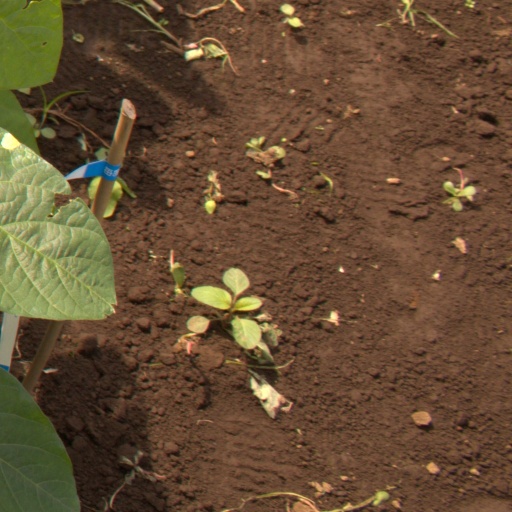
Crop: soybean